Etruscan sculpture

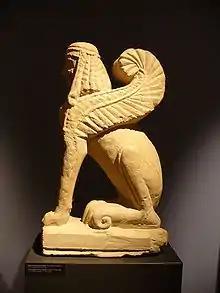
Sphinx in Chiusi.

The artistic production of Villanova seems to have been abundant, but there are few sculptural remains. The objects recovered by archaeologists have been found in funerary contexts inside the tombs where urns containing various objects were deposited. They are of small dimensions and are mostly utilitarian bronze objects, such as harnesses for horses, helmets, arrowheads and spearheads, pitchers, bracelets, necklaces, as well as cauldrons and pans and other utensils of unknown utility, along with ceramic vessels of all kinds: pots, jars and plates. Many of these objects are clearly of Oriental origin, indicating active trade with distant regions. Etruscan princes imitated the Neo-Assyrian rulers and with the purchase of luxury goods asserted their power before their community. The great demand that was produced, made necessary the creation of local workshops in which the iconographies of the Eastern Greek world were developed, anthropomorphic figurines were produced, highly stylised and schematic but of great vivacity.